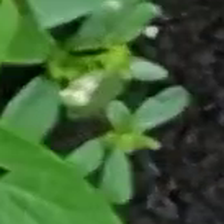
Weed species: Graceful_Sandmart_(Euphorbia hypericifolia)